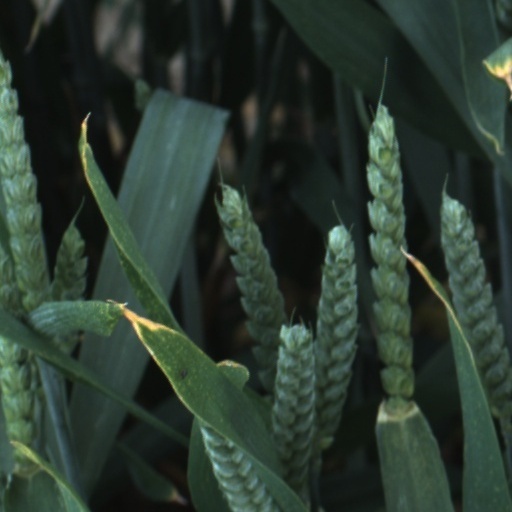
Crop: wheat